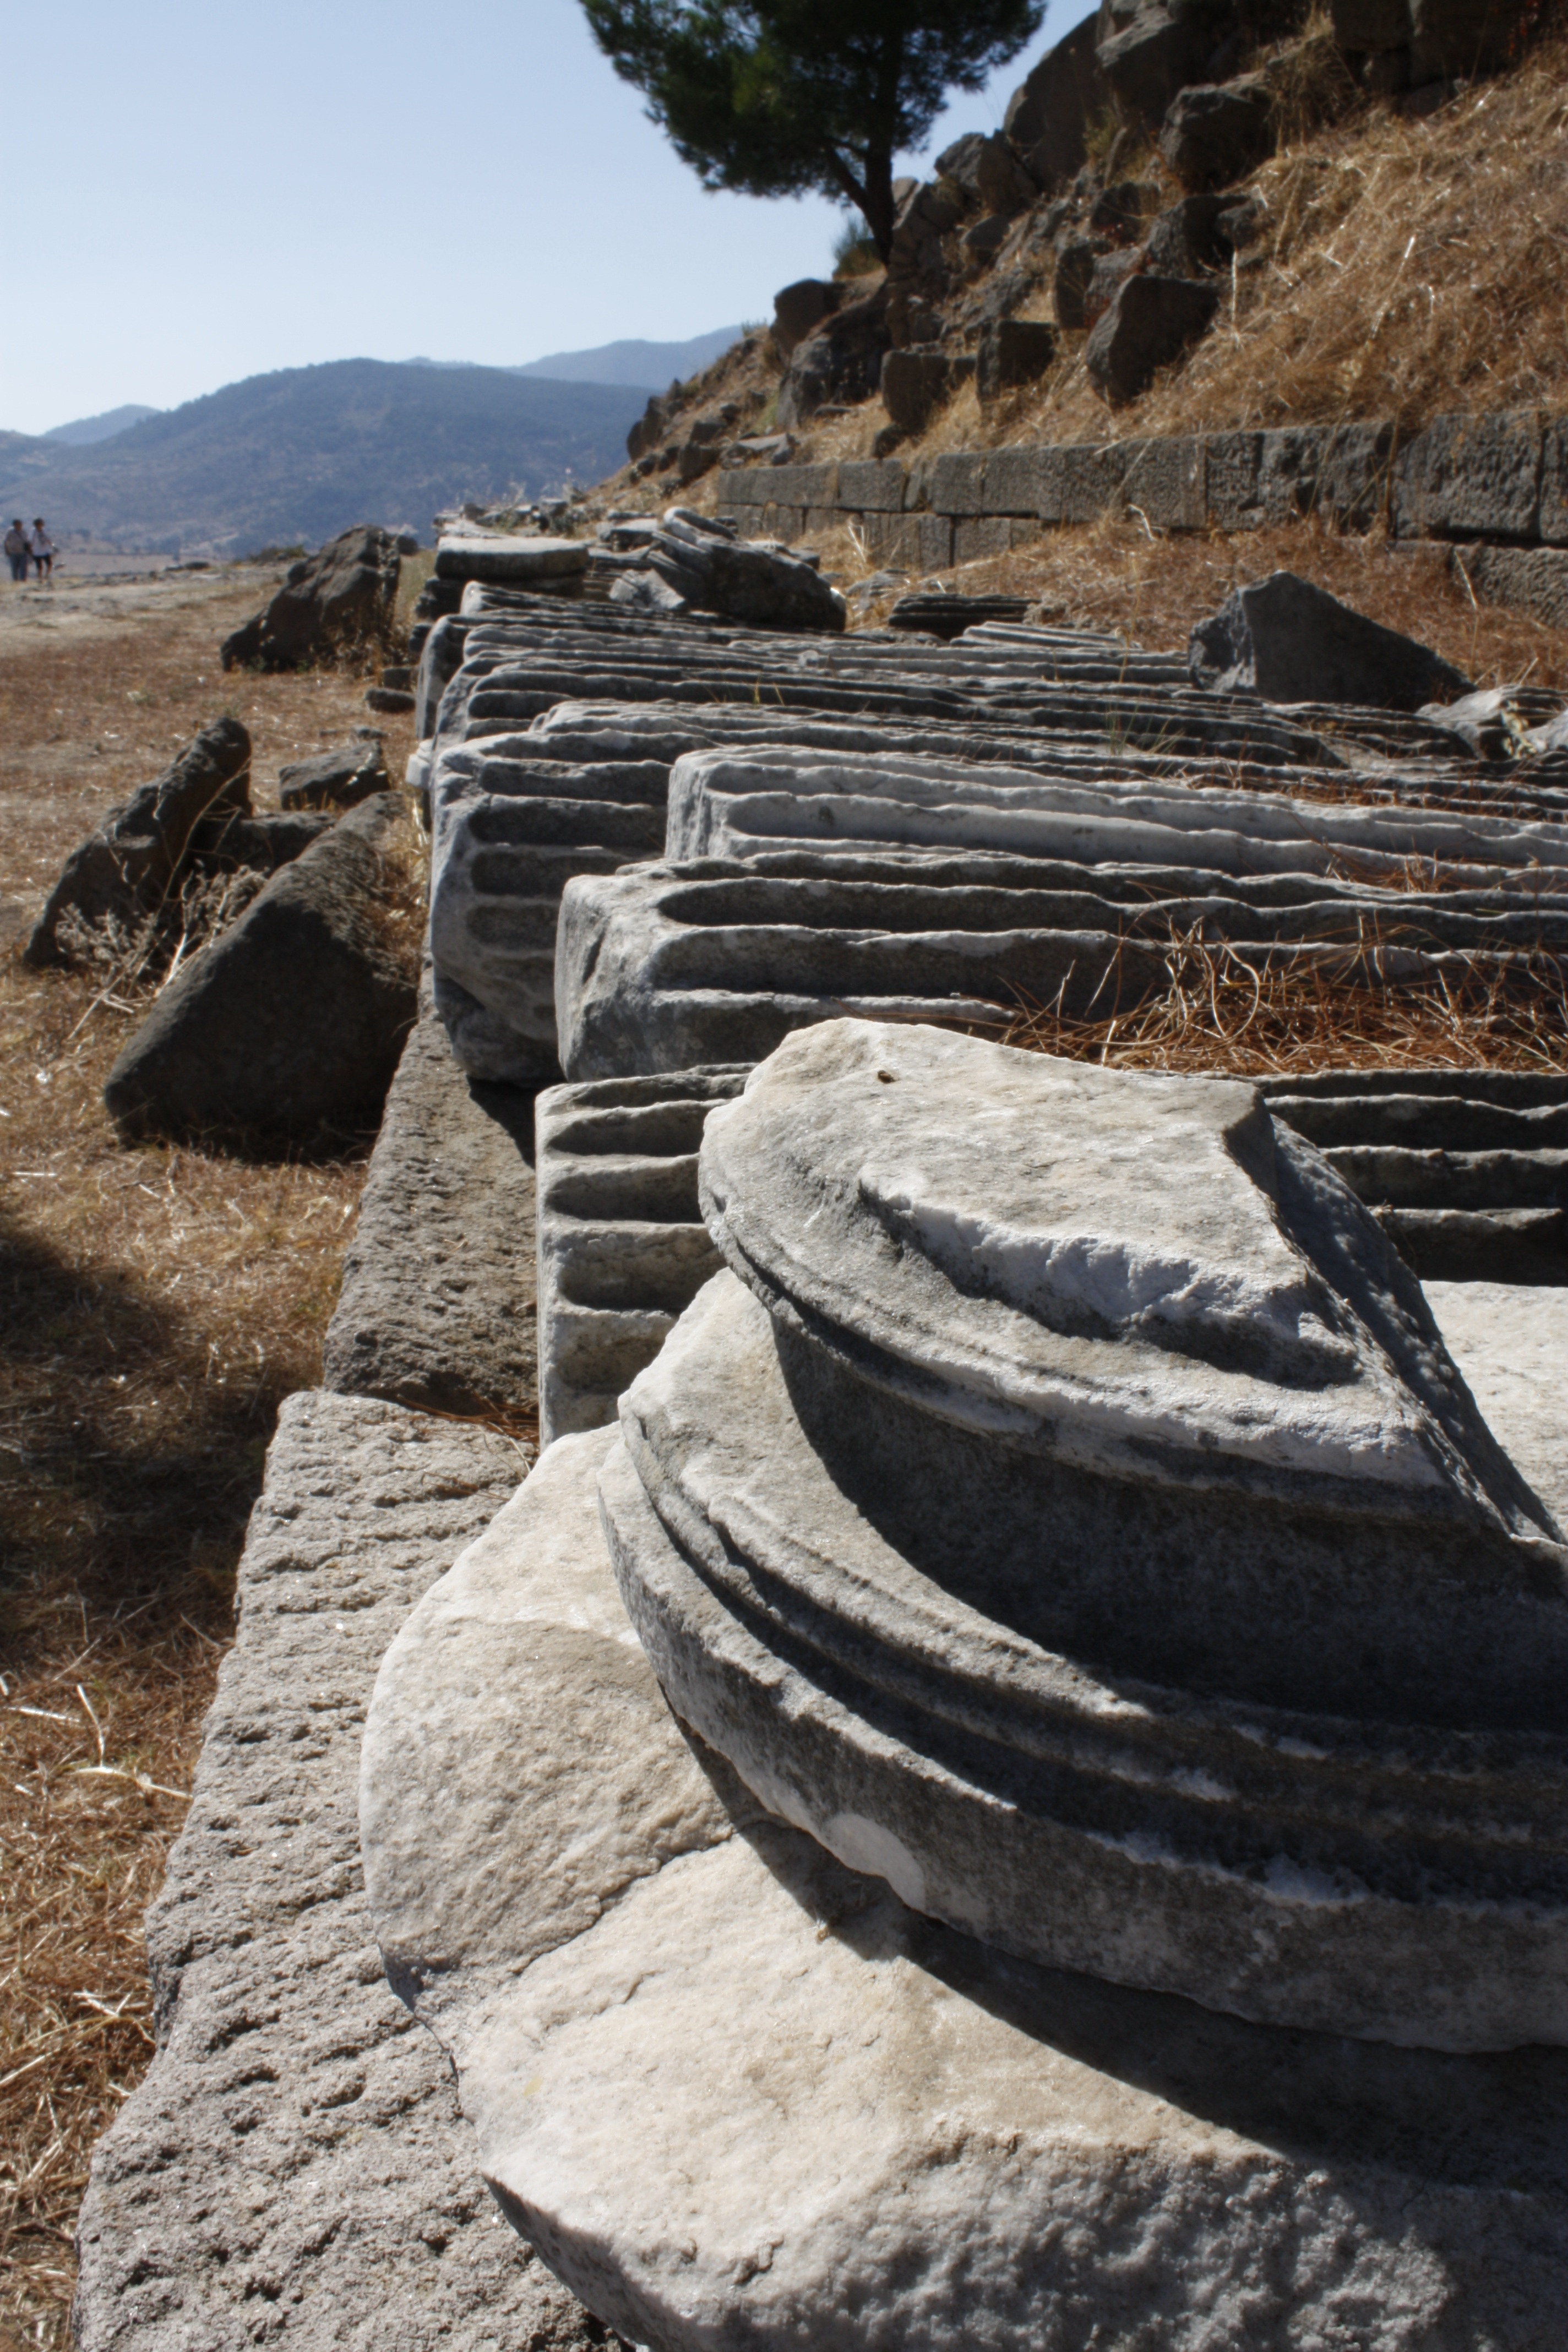
rock, stone, travel, greek, ancient, terrain, material, geology, temple, ruins, badlands, marble, boulder, archeology, culture, historical, wadi, ancient history